Sankt Annæ Plads 7

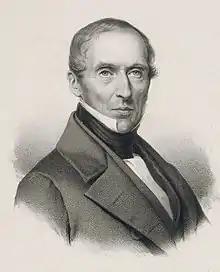
George Ryan

In 1828, Kraft sold the property to the Irish-born merchant and ship-owner George Ryan (1783-1861). Ryan remained unmarried but was by 1734 residing in the building with his 19-year old son Charles Ryan (1815-), who worked as an office clerk in his father's firm, as well as four male servants and two maids. At the time of the 1840 census, Ryan was listed as "administrator" (probably consul) of the North African Free States. George and Charles Ryan were by then residing in the building with warehouse manager Andreas Johan Hansen, a coachman, a housekeeper, two male servants and two maids.